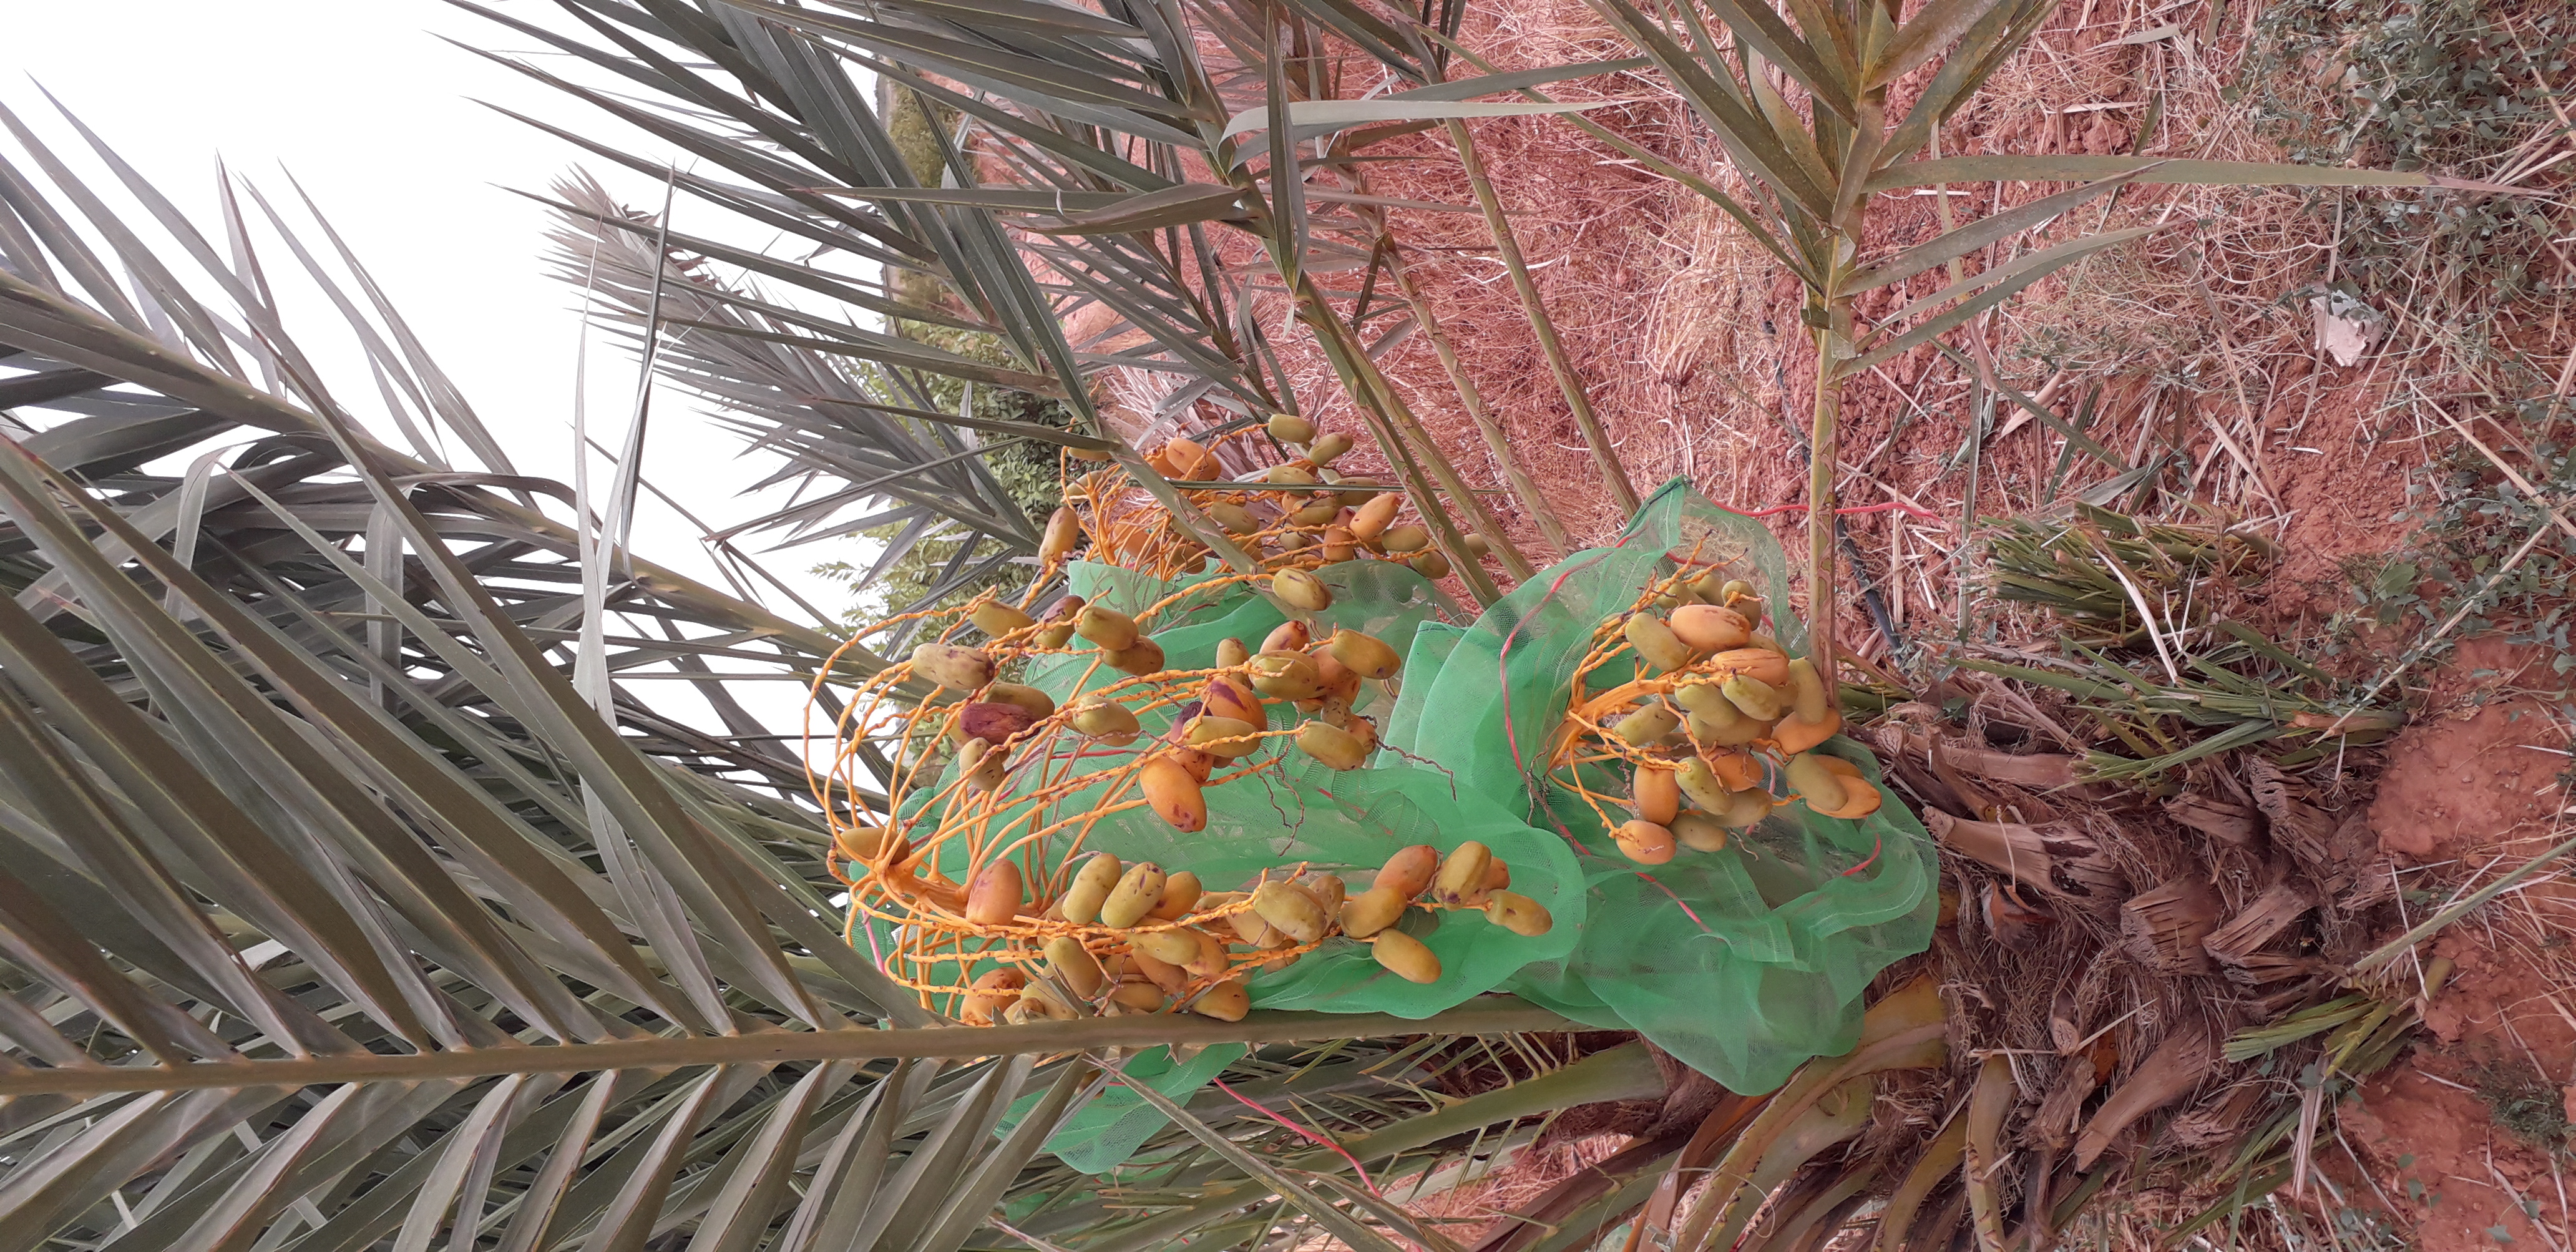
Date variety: Boumajhoul